History of the Jews in Suriname

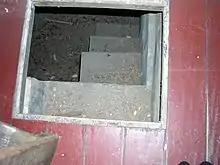
18th Century Ritual bath (now dry) at the Tzedek ve-Shalom Synagogue in Paramaribo, Suriname. As part of the conversion process, people would immerse in this bath. Photo by Laura Arnold Leibman, 2008.

Jews with African ancestry have lived in the Americas since the colonial era. Before the 1820s, the largest Jewish communities were in the Caribbean, as were the largest communities of Jews with ancestral ties to Africa. Of the Caribbean Jewish communities, Suriname had the most sizable Black Jewish population. European Jews in Suriname converted both people they enslaved and the children of Jewish men and women of color. Incorporation of enslaved people into Judaism was so important that in 1767–68, Dutch Jew Salomon Levy Maduro published "Sefer Brit Itschak", which contained the names of seven ritual circumcisers in Suriname along with prayers for converting and circumcising enslaved people. Although initially most Afro-Surinamese people entered Judaism through conversion, by the end of the eighteenth century, many members of the Black Jewish community had been Jews from birth for several generations. Black Jews were never regarded as white Jews and were discriminated against.